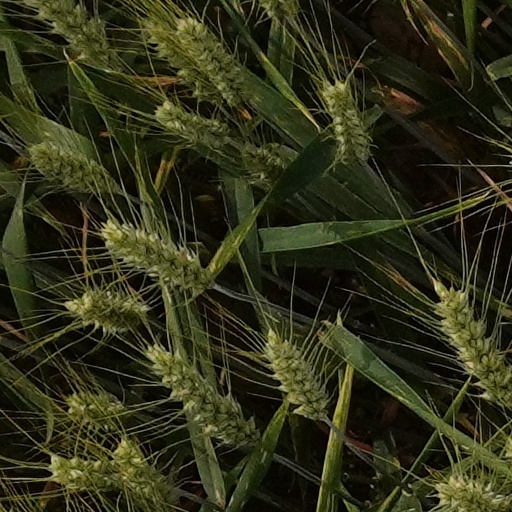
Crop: wheat